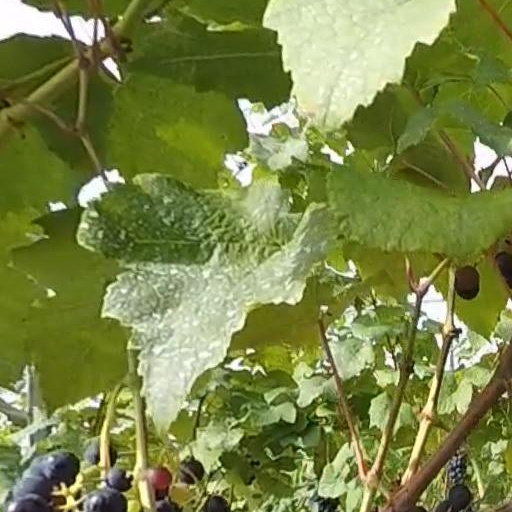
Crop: grape